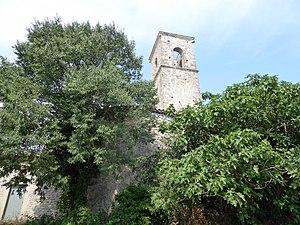
Ancienne église Saint-André, Belvézet
Jacques Winsberg est un artiste peintre figuratif français né à Paris le 17 mars 1929. Rangé dans la seconde École de Paris, il vécut successivement à Eygalières, puis à Belvézet où il est mort le 10 juin 1999.